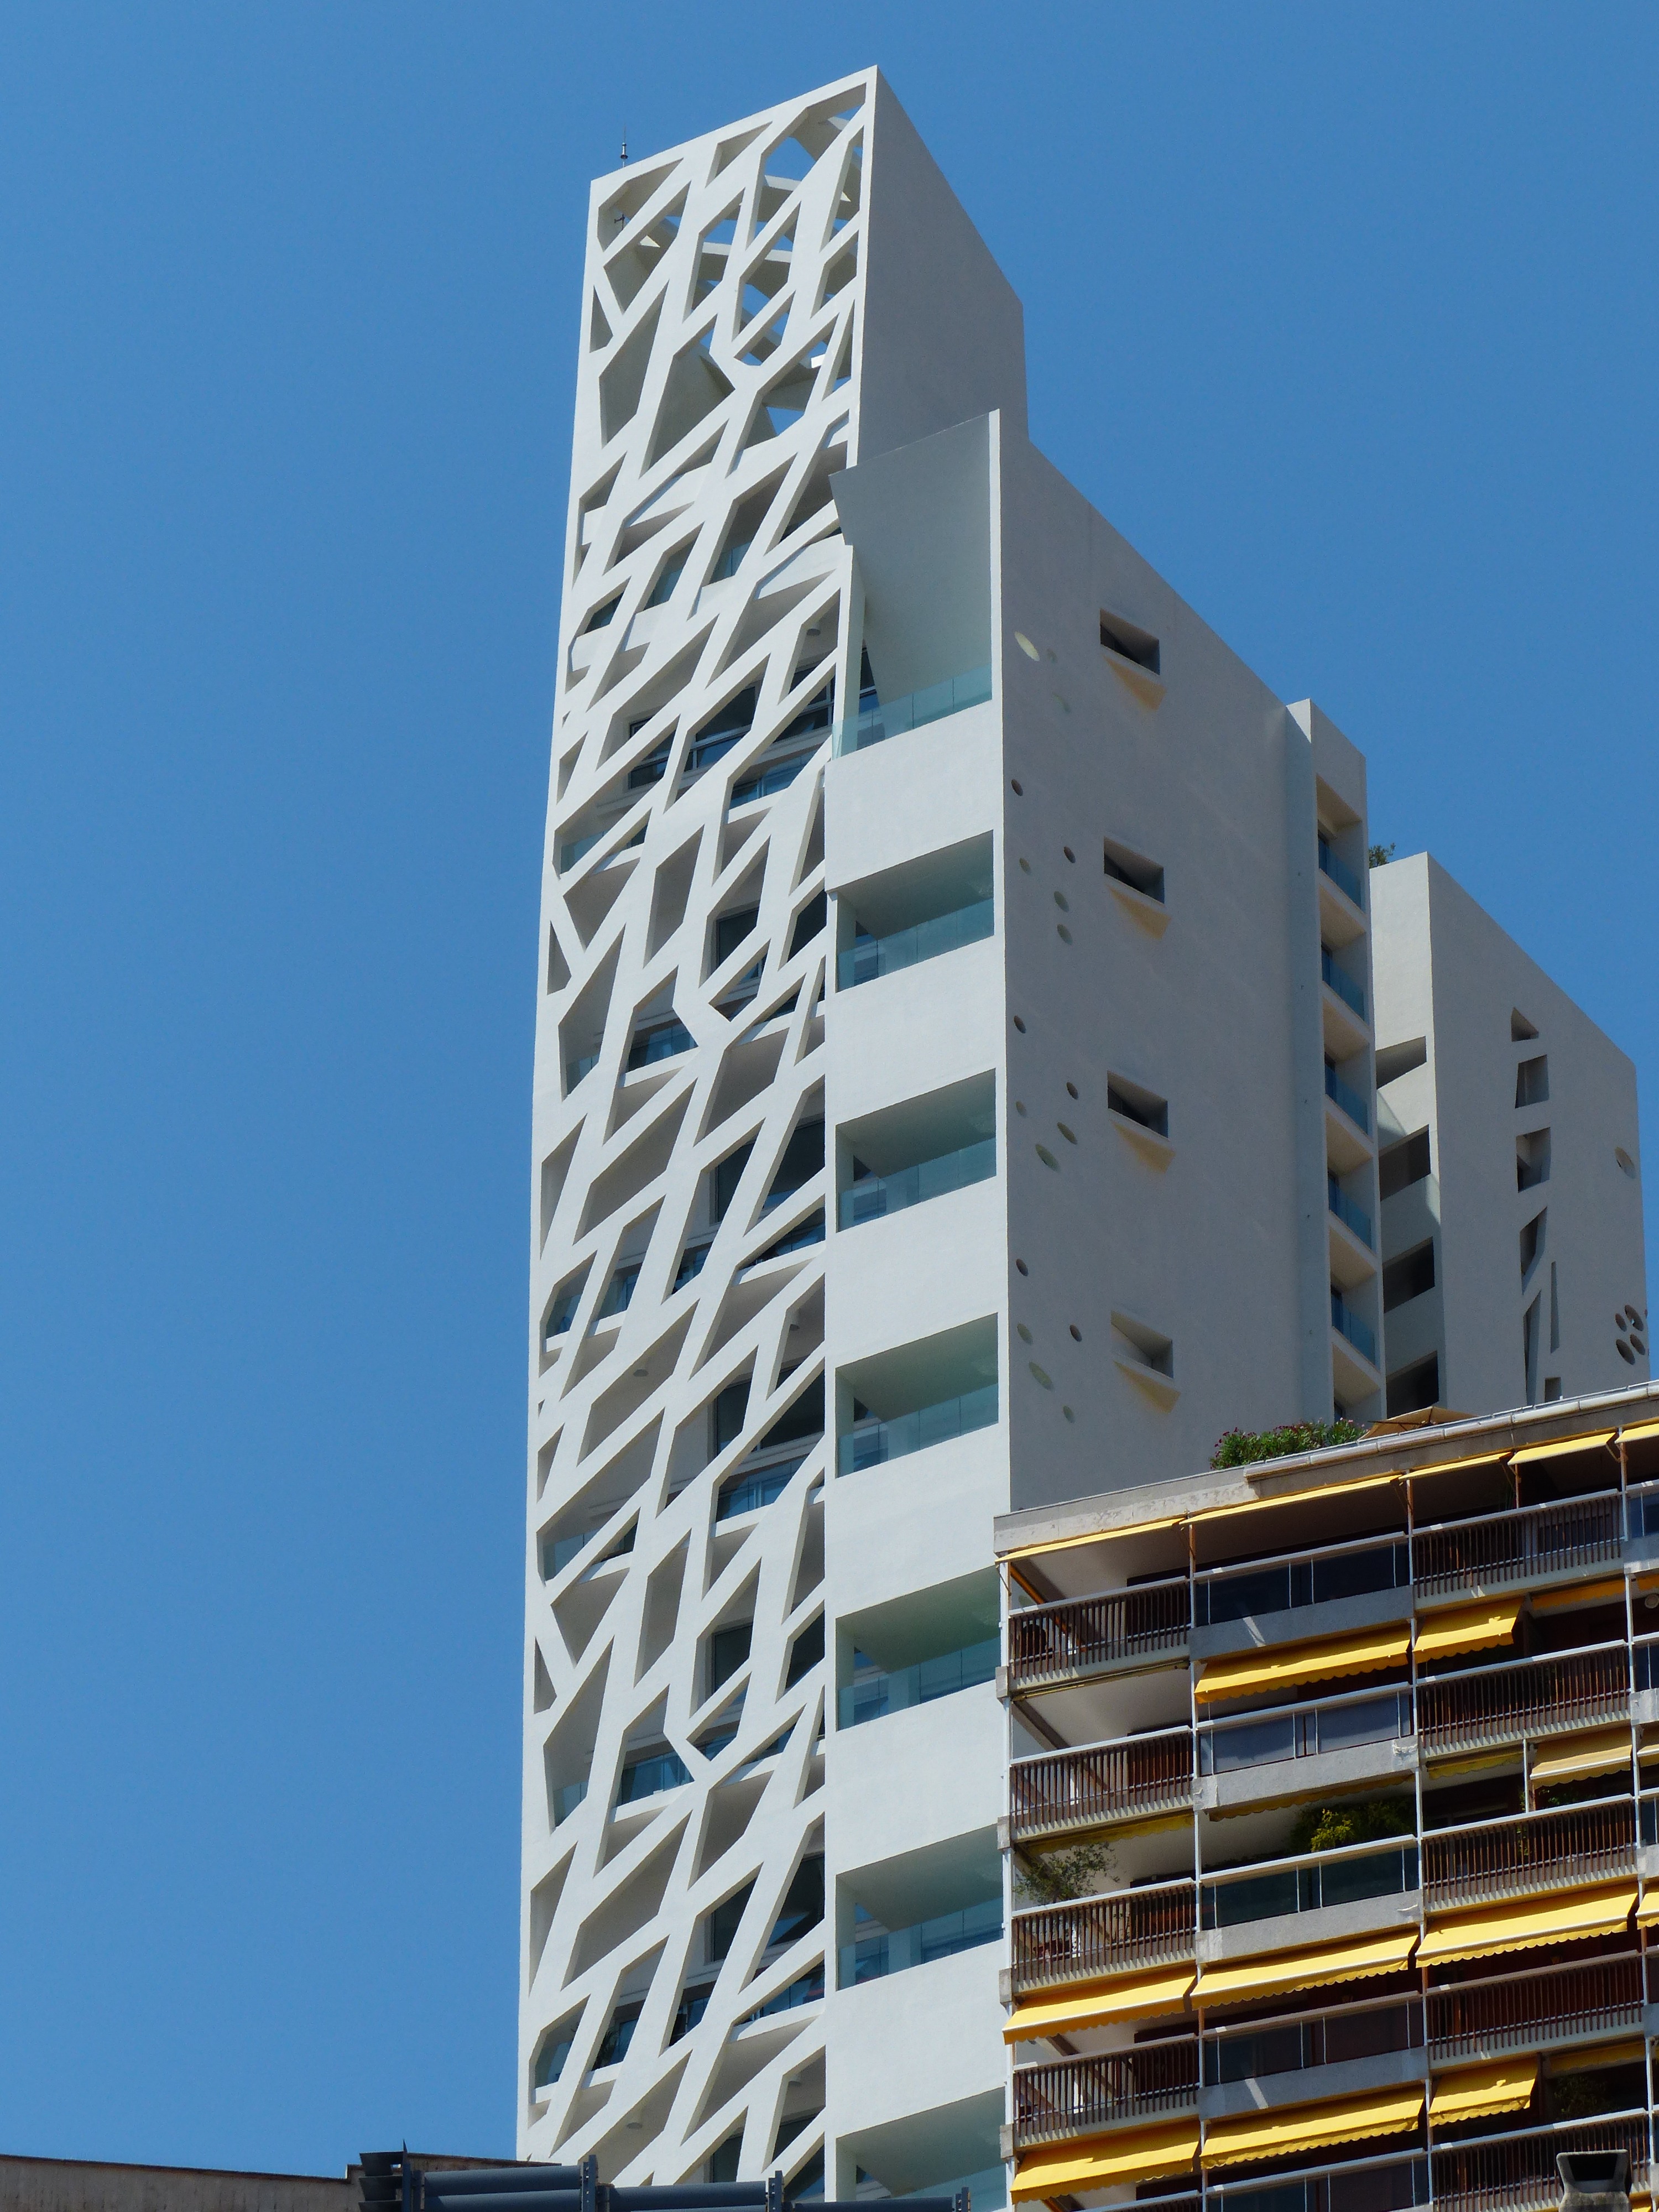
architecture, white, building, skyscraper, tower, facade, living room, apartment, tower block, monaco, commercial building, headquarters, condominium, residential area, brutalist architecture